Jonathon Hulton Bridge

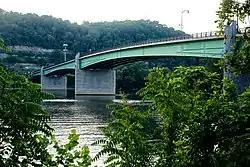
The new Hulton Bridge over the Allegheny River from the parking lot of Riverview High School

Construction of a -long steel multi-girder replacement bridge just upstream of the original bridge began in September 2013. The new bridge, which opened to traffic on October 20, 2015, has four -wide traffic lanes (2 in each direction), one -wide median, one -wide shoulder on each side of the roadway, and a -wide ADA-compliant sidewalk on the bridge's southern side.